Why Beauty Is Truth

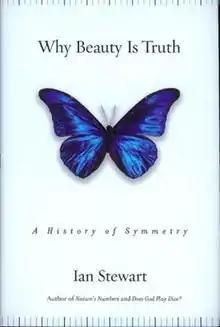
Hardcover edition

Why Beauty Is Truth: A History of Symmetry is a 2007 book by Ian Stewart.